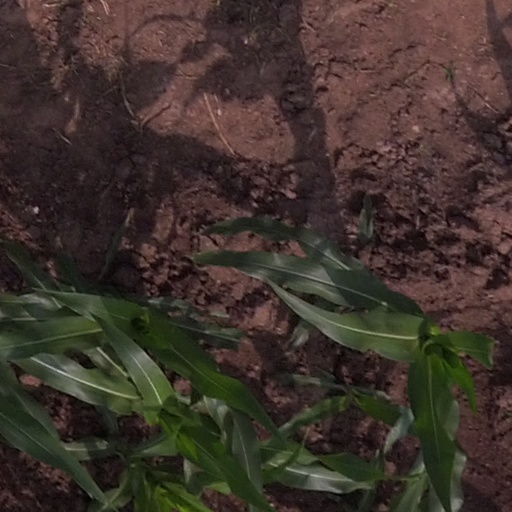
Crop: maize; corn